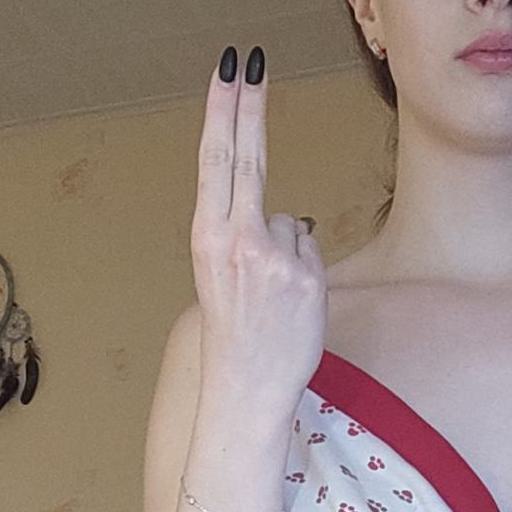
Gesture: two_up_inverted